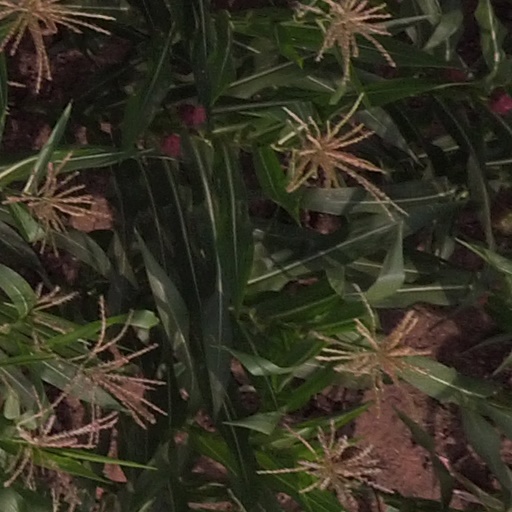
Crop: maize; corn